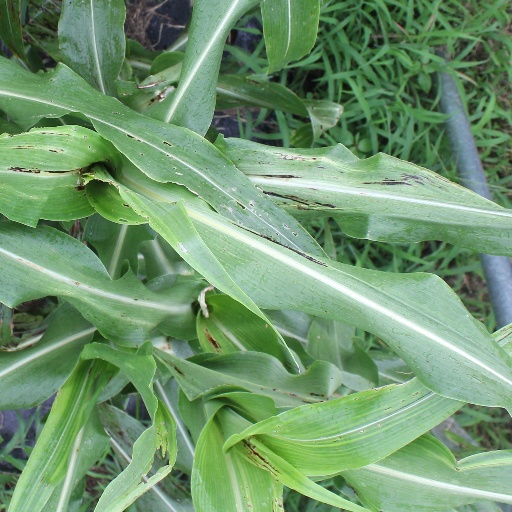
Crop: sorghum